Ernesto de Fiori

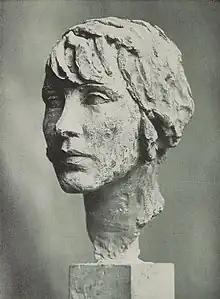
"Portrait of a Young Woman", 1929 (whereabouts unknown)

Ernesto de Fiori (12 December 1884 – 24 April 1945) was a German painter and sculptor of Italian and Austrian descent. A dazzling personality himself, he rose to fame as a society portraitist and a major protagonist of Berlin's vivid art scene during the Weimar Republic. One of the many artists defamed as "degenerate" by the Nazis in 1937, de Fiori emigrated to Brazil where he died in 1945.